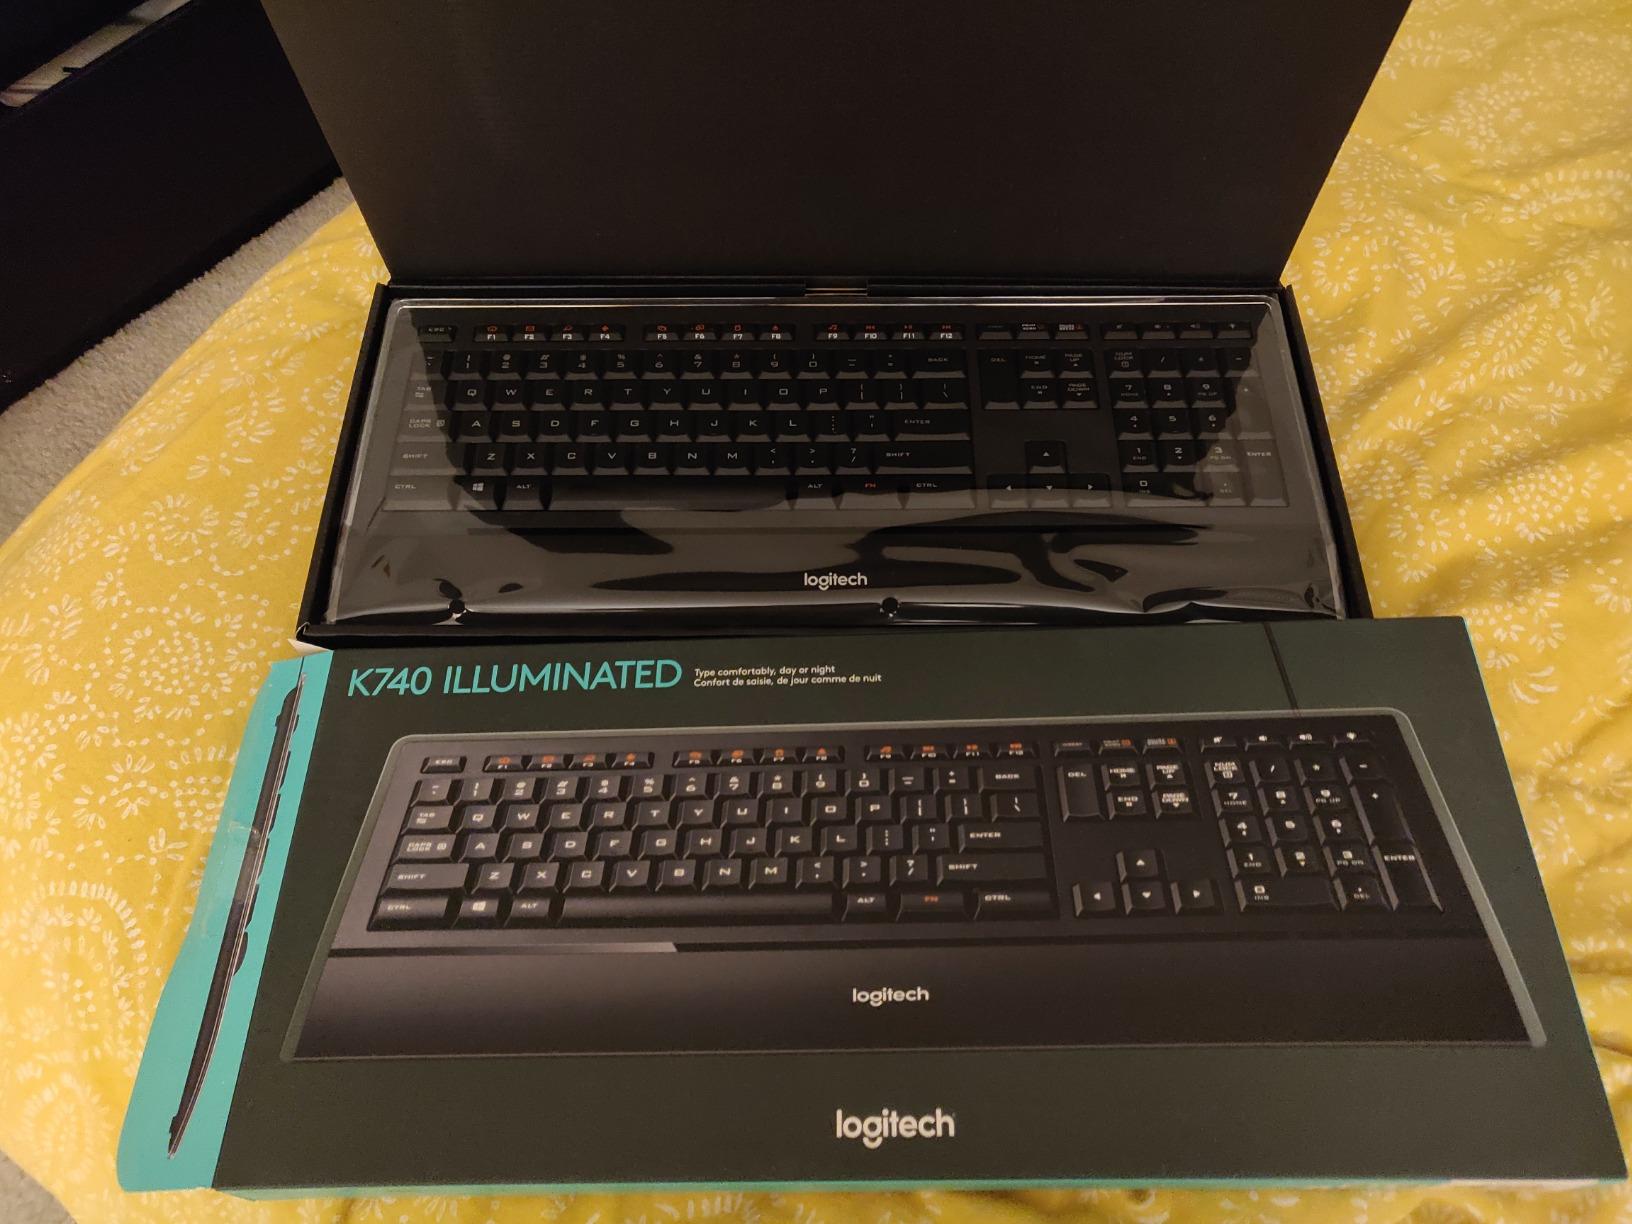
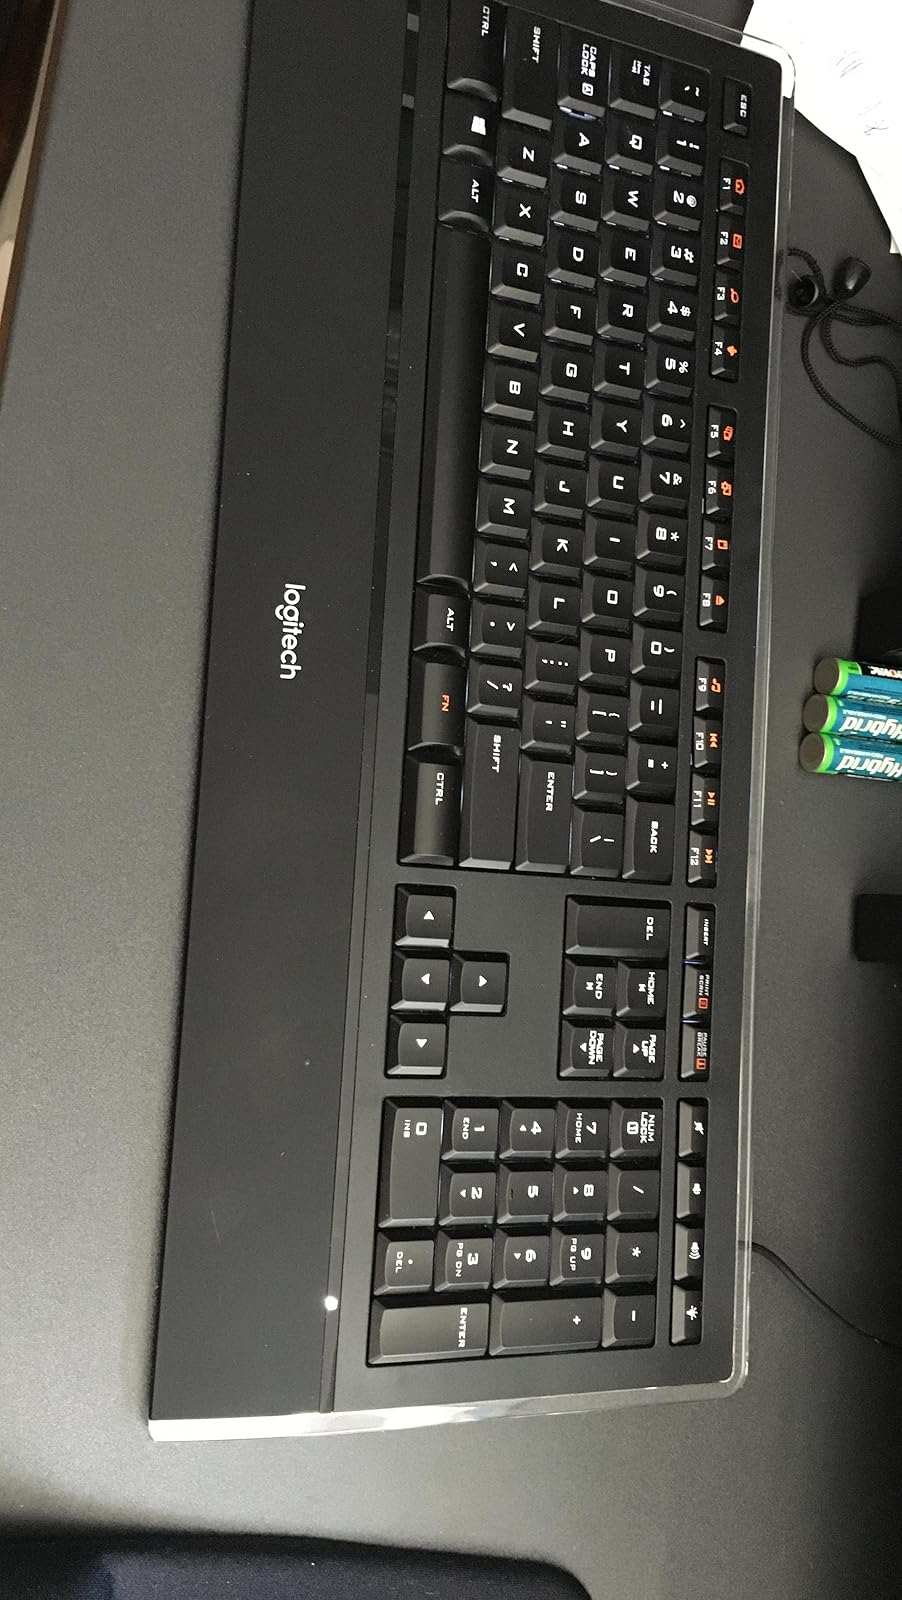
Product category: keyboard
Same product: yes